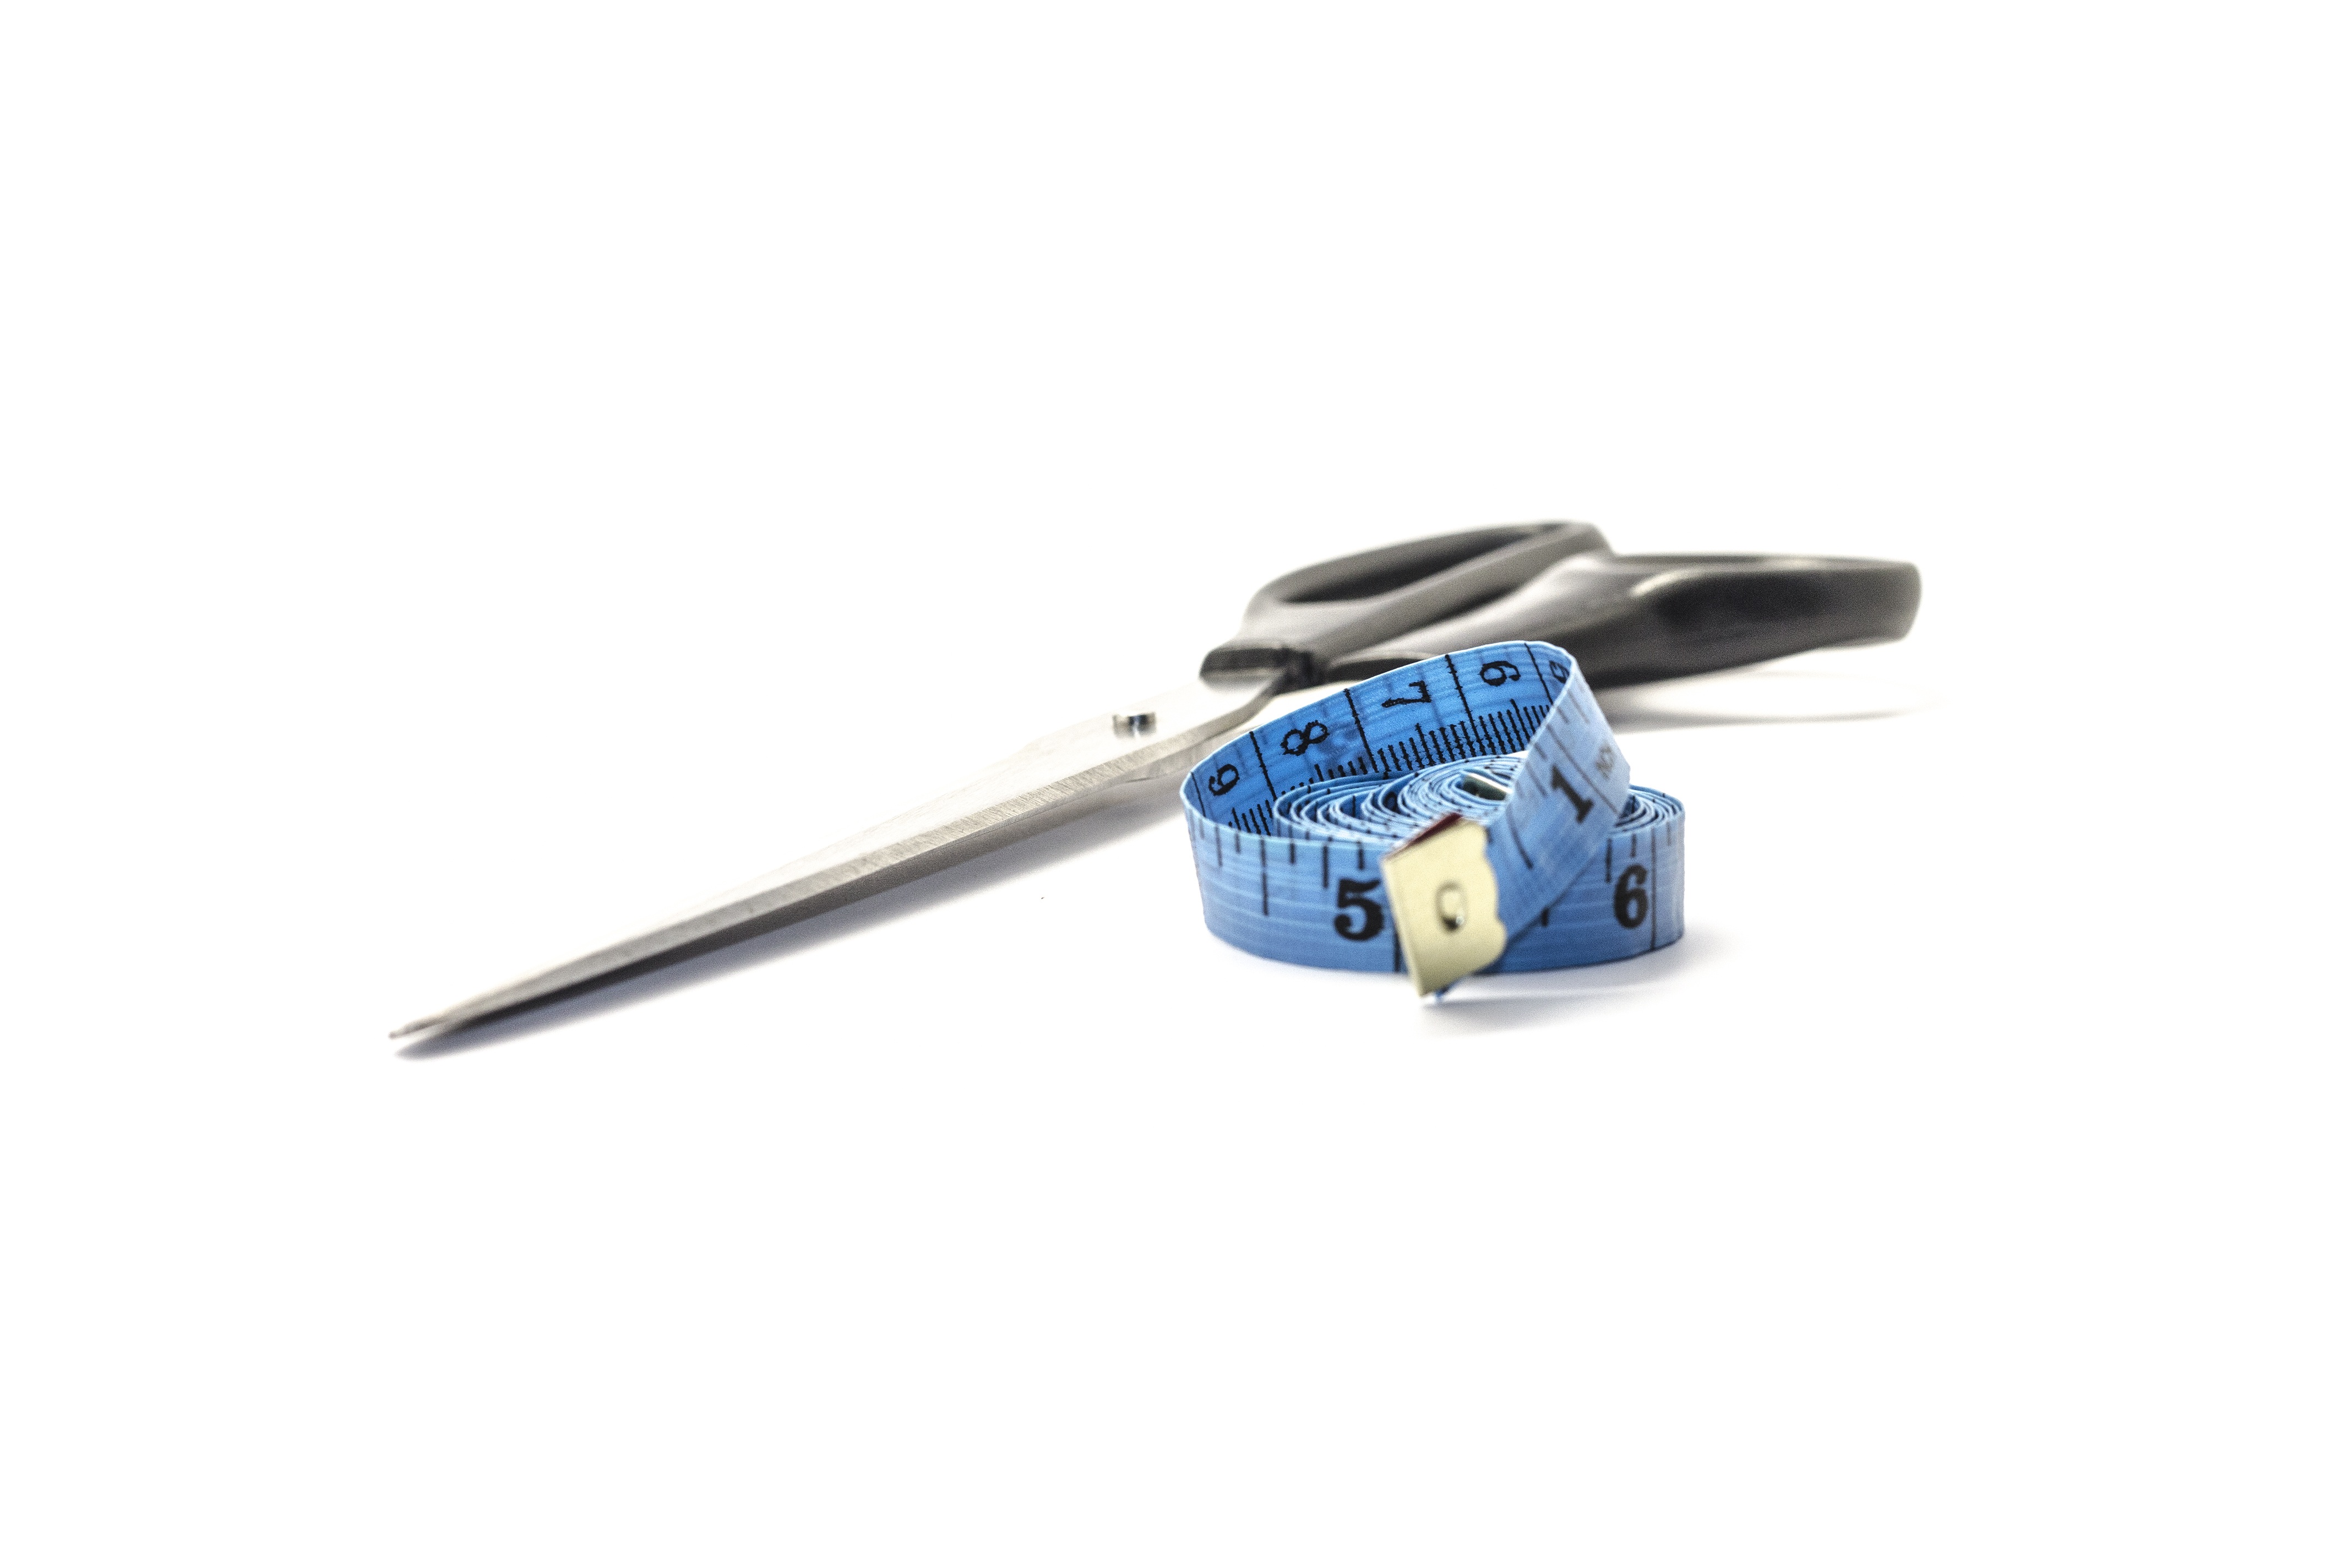
sharp, isolated, tool, equipment, cut, scissors, tailoring, white background, measuring tape, fashion accessory, tape line